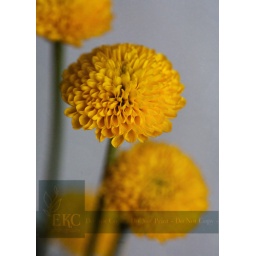
yellow flowers against grey